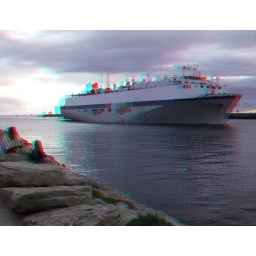
Timelapse video still- to see in 3D wear red/cyan glasses - red over left eye